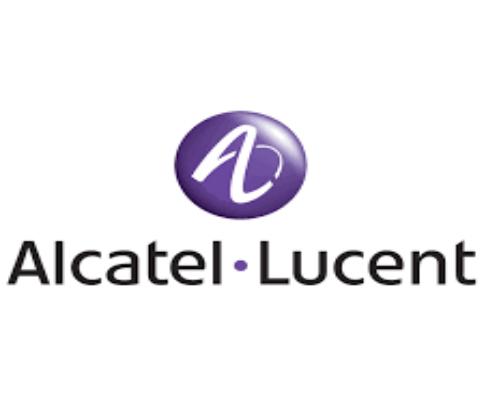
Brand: Alcatel-2
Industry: Electronic